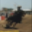
Label: horse